Hoshana Rabbah

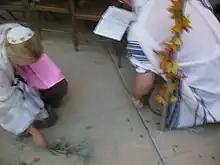
Beating of the willows at the Ziegler School of Rabbinic Studies

At the conclusion of a number of "Piyyutim" (liturgical poems), five willow branches are beaten on the ground or other surfaces to symbolize the elimination of sin. This is also symbolic as a prayer for rain and success in agriculture. According to the Kabbalah, beating the ground with the five willow branches is done to "Sweeten the Five Severities". There is no blessing said for this ritual, but the Aramaic expression ""chabit, chabit velah barich"" (""beat, beat but don't bless"") is chanted because, according to tradition, this custom of beating the willow branches was started only in the times of Ezra by the three last prophets Haggai, Zechariah, and Malachi.